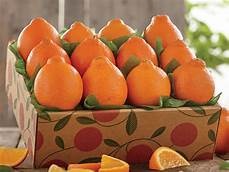
Label: mandarine